Angus Walker

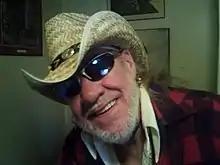
Walker in 2015

Angus Reynolds Walker (August 27, 1939 – November 6, 2024) was a Canadian bluegrass and country entertainer from Port Hastings, Cape Breton, Nova Scotia. He has been called "Canada's Prime Minister of Country Music" and "The Cape Breton Rebel".